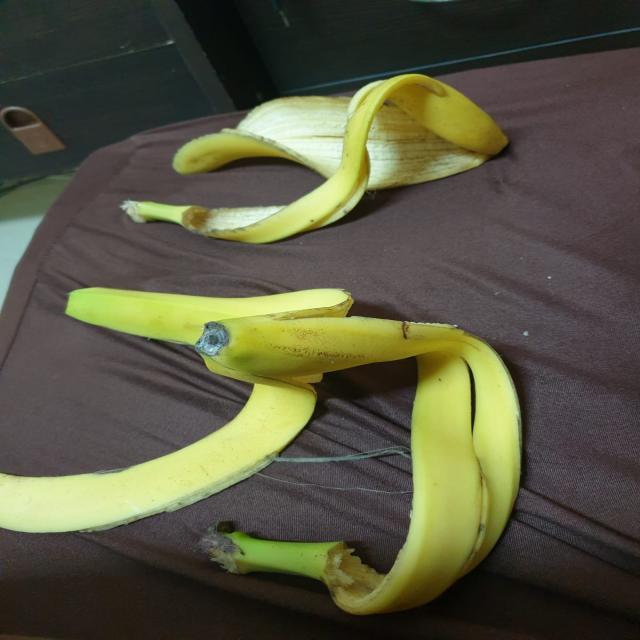
Label: bananas